Bruce Jackson (audio engineer)

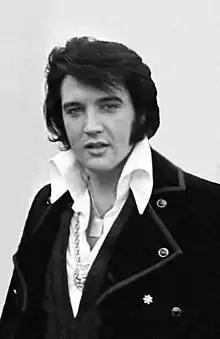
Elvis Presley in 1970

Working for Clair Brothers, Jackson toured with Elvis Presley, mixing monitors while independent engineer Bill Porter mixed front of house (FOH) for the audience. Clair Brothers supplied all the audio gear; Jackson designed a powerful stage monitor system for Presley's show. To make more room for audience seating, he also used a sound reinforcement system that was not mounted on scaffolding but hung with steel chain above the audience from overhead beams, using chain hoists rigged upside down to raise the loudspeakers from the floor—a now-common method used by licensed riggers. Jackson has said that he made a number of concert recordings during this period, all unreleased.